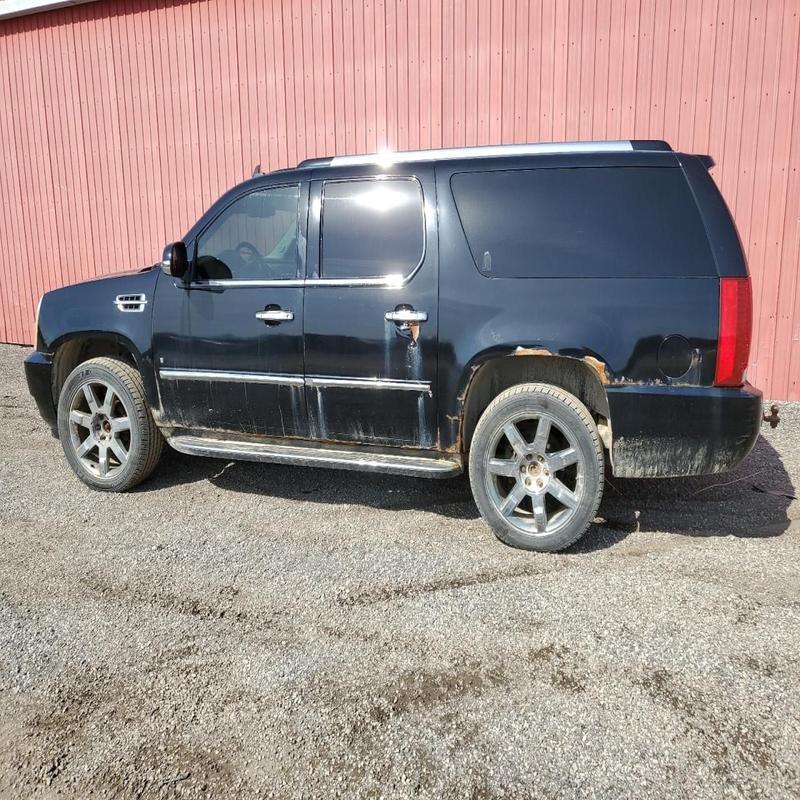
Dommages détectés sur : porte avant gauche, porte arrière gauche, aile arrière gauche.
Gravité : mineur